Lewis Larsson

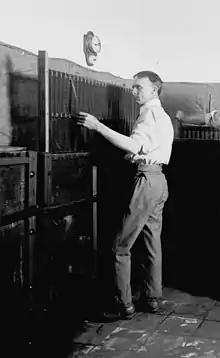

Lewis Larsson (14 March 1881 – 3 August 1958), was born Hol Lars Larsson in Nås, Sweden–Norway, and served as the "de facto" head of the Photographic Department of the American Colony in Jerusalem, British Mandate Palestine. Larsson was renowned for his use of photojournalism to record and document the cultures of the south Mediterranean, primarily within the Palestinian region. Larsson was also a well respected diplomat of Sweden who acted as the vice consul and consul to Jerusalem and in that role acted in the best interests of the American Colony.